Italian Americans

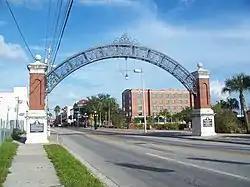
Gateway to Ybor City on 7th. Ave near the Nick Nuccio Parkway

In 1920, two Italian immigrants, Nicola Sacco and Bartolomeo Vanzetti, were accused of robbery and murder in Braintree, Massachusetts. Many historians agree that they were given a very unfair and biased trial because of their anarchistic political beliefs and their Italian immigrant status. In spite of worldwide protests, Sacco and Vanzetti were eventually executed in 1927.